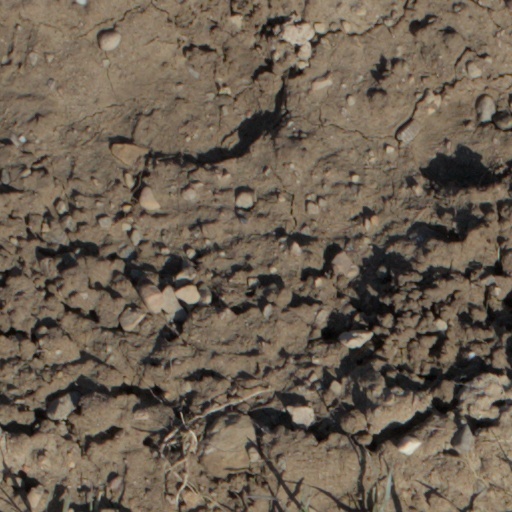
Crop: wheat